Grant Conard

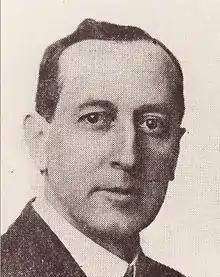

Grant Conard (August 5, 1867 – November 5, 1919) was an American Republican politician from California.